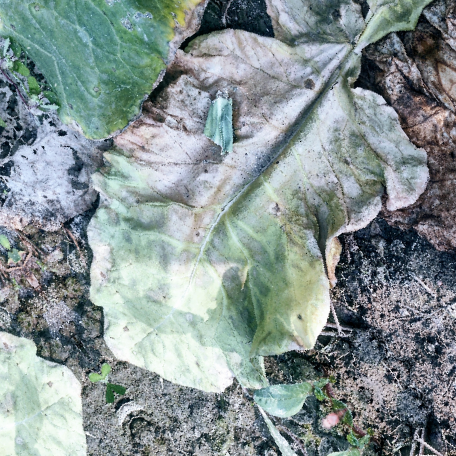
Label: Downy Mildew